Jericho Sims

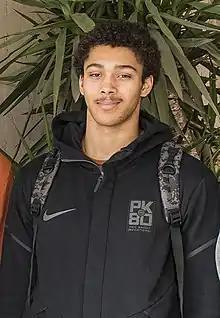
Sims with Texas in 2018

Jericho Eduard Sims (born October 20, 1998) is an American professional basketball player for the Milwaukee Bucks of the National Basketball Association (NBA). He played college basketball for the Texas Longhorns.